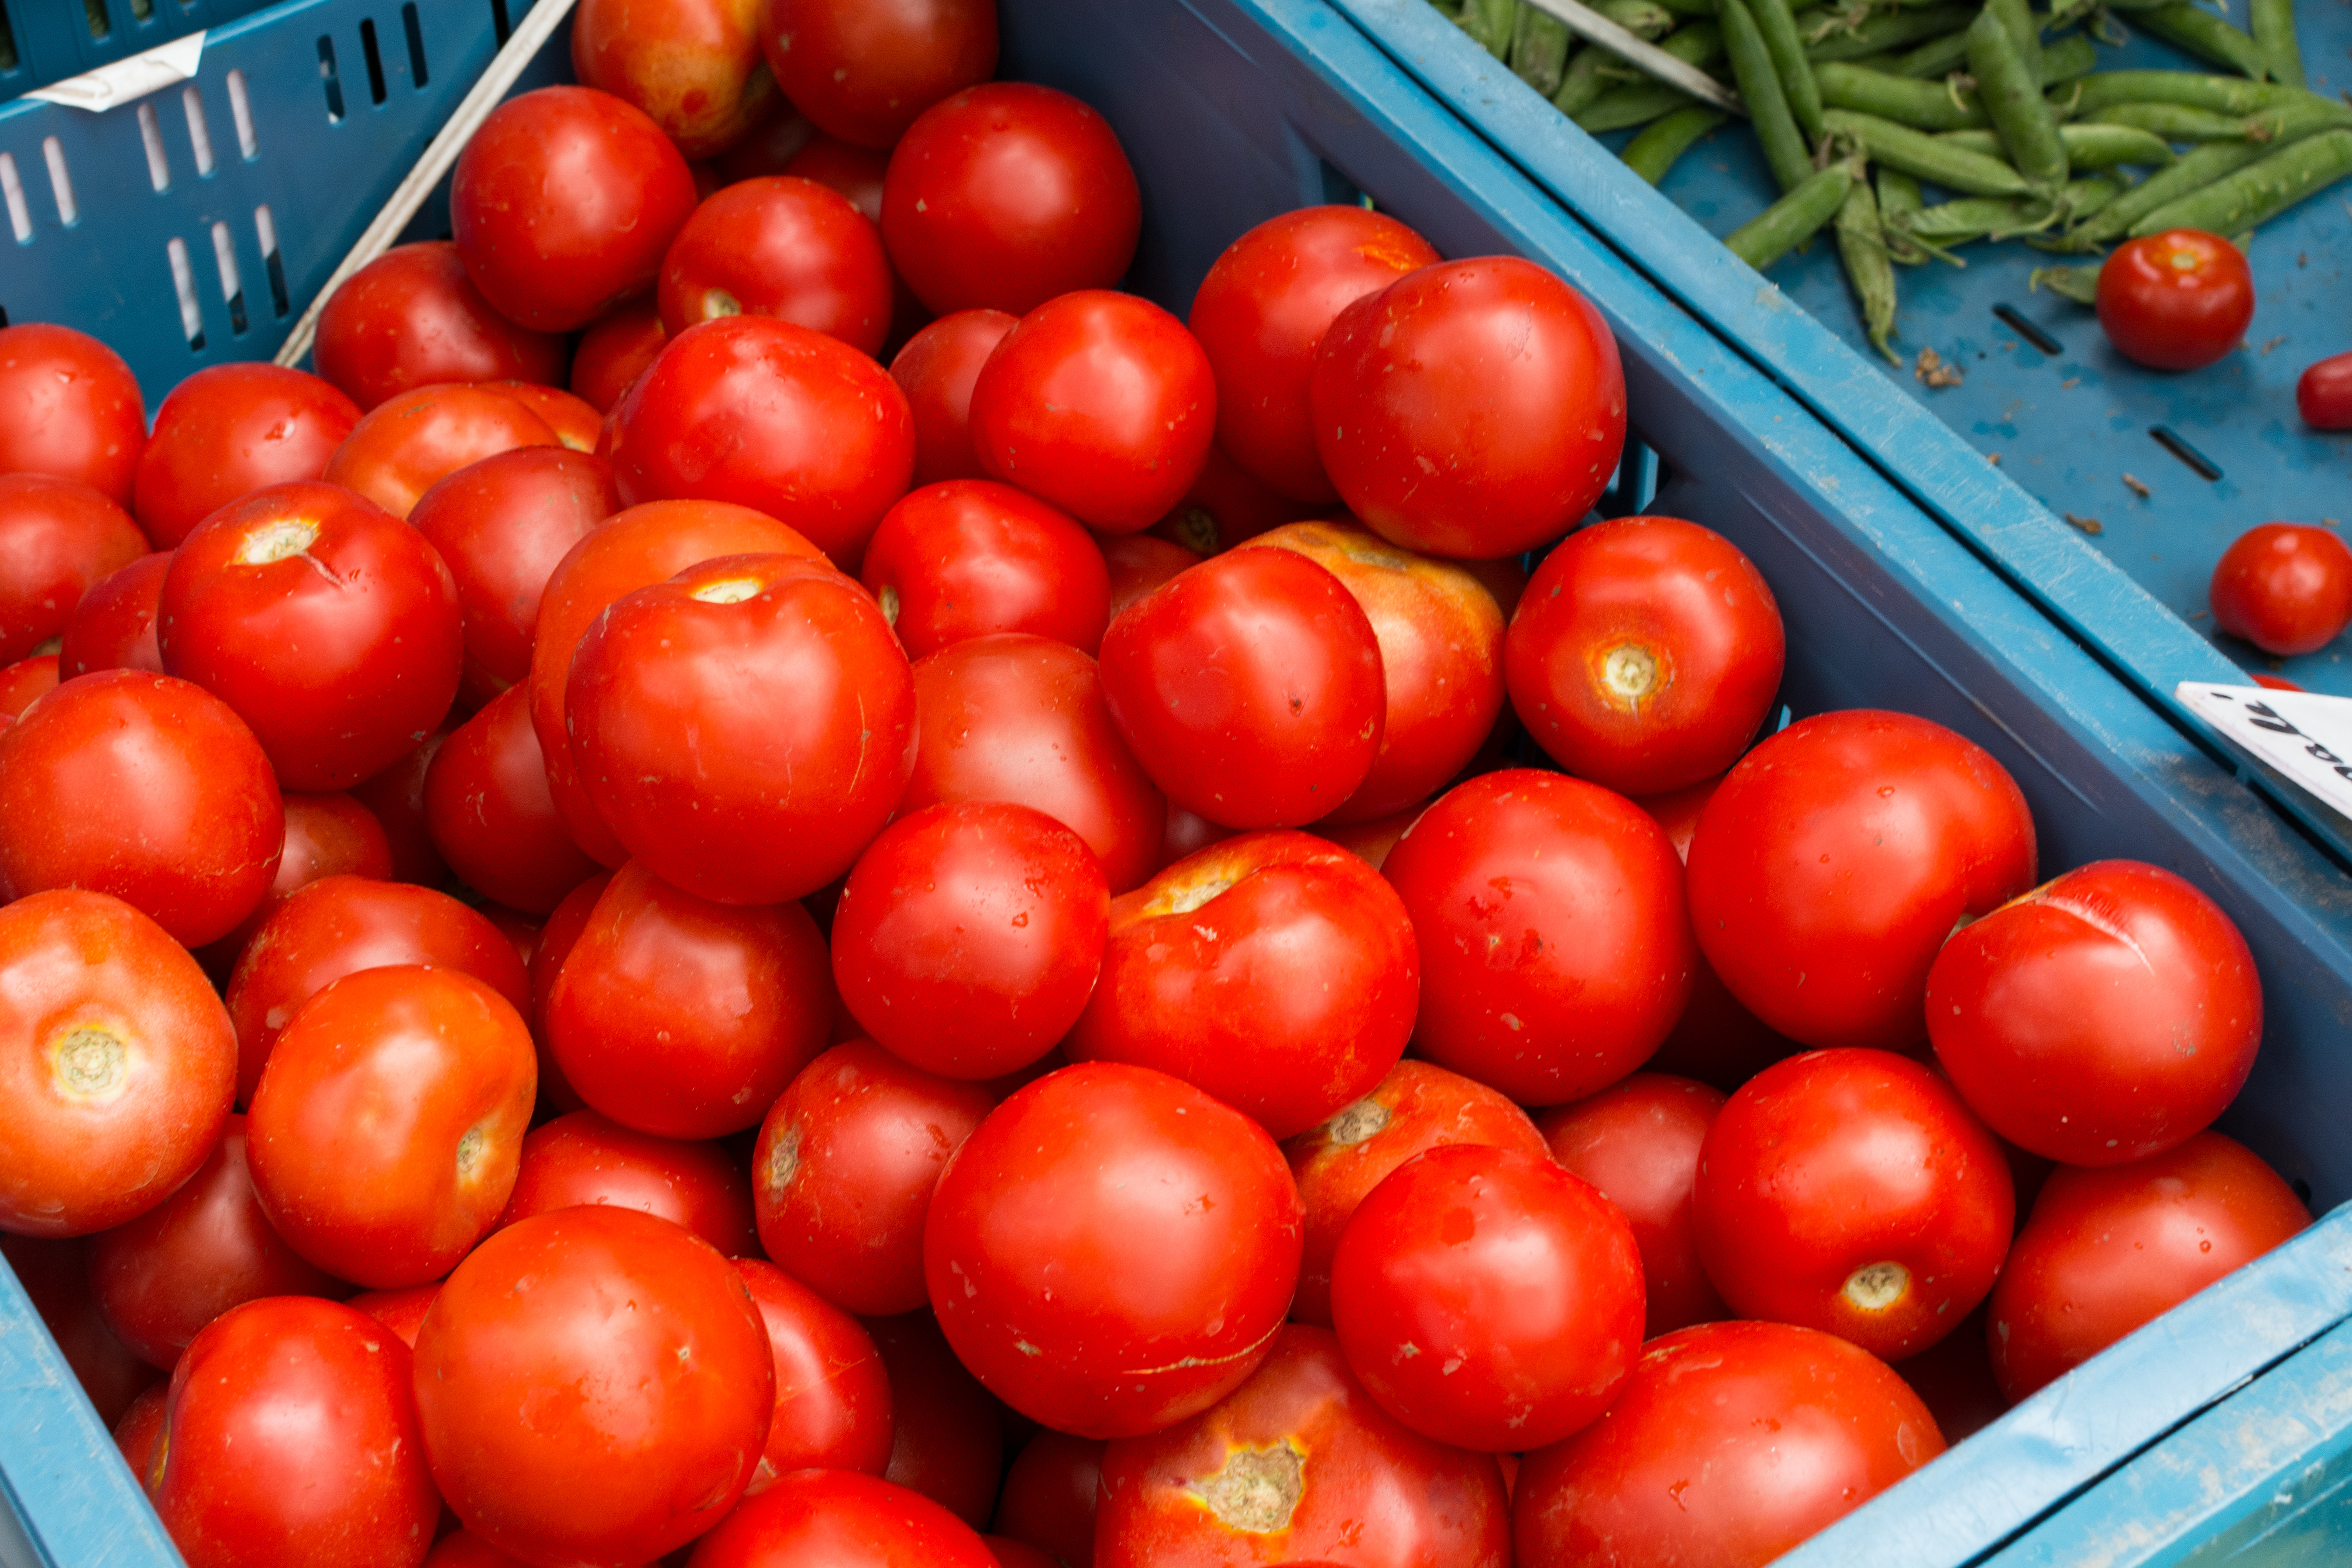
natural foods, local food, food, fruit, solanum, tomato, vegetable, whole food, plum tomato, plant, bush tomato, produce, cherry tomatoes, nightshade family, vegetarian food, vegan nutrition, superfood, flowering plant